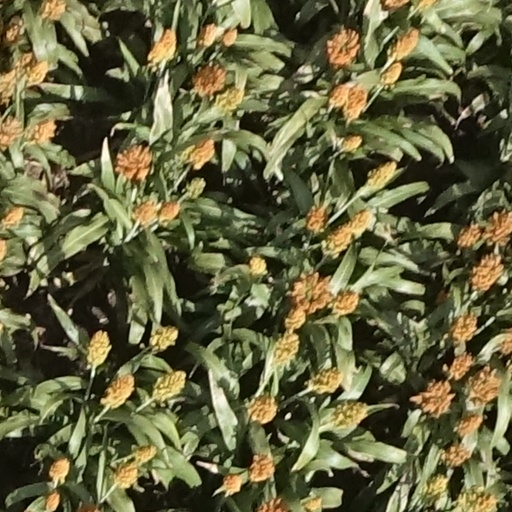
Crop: sorghum